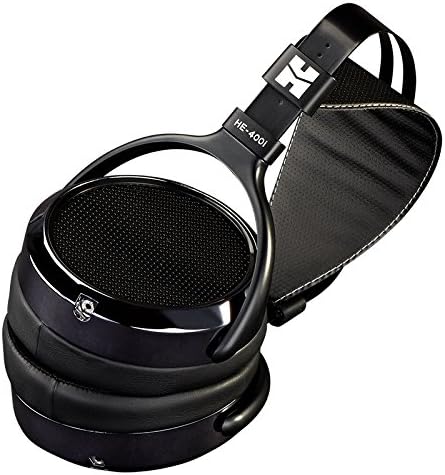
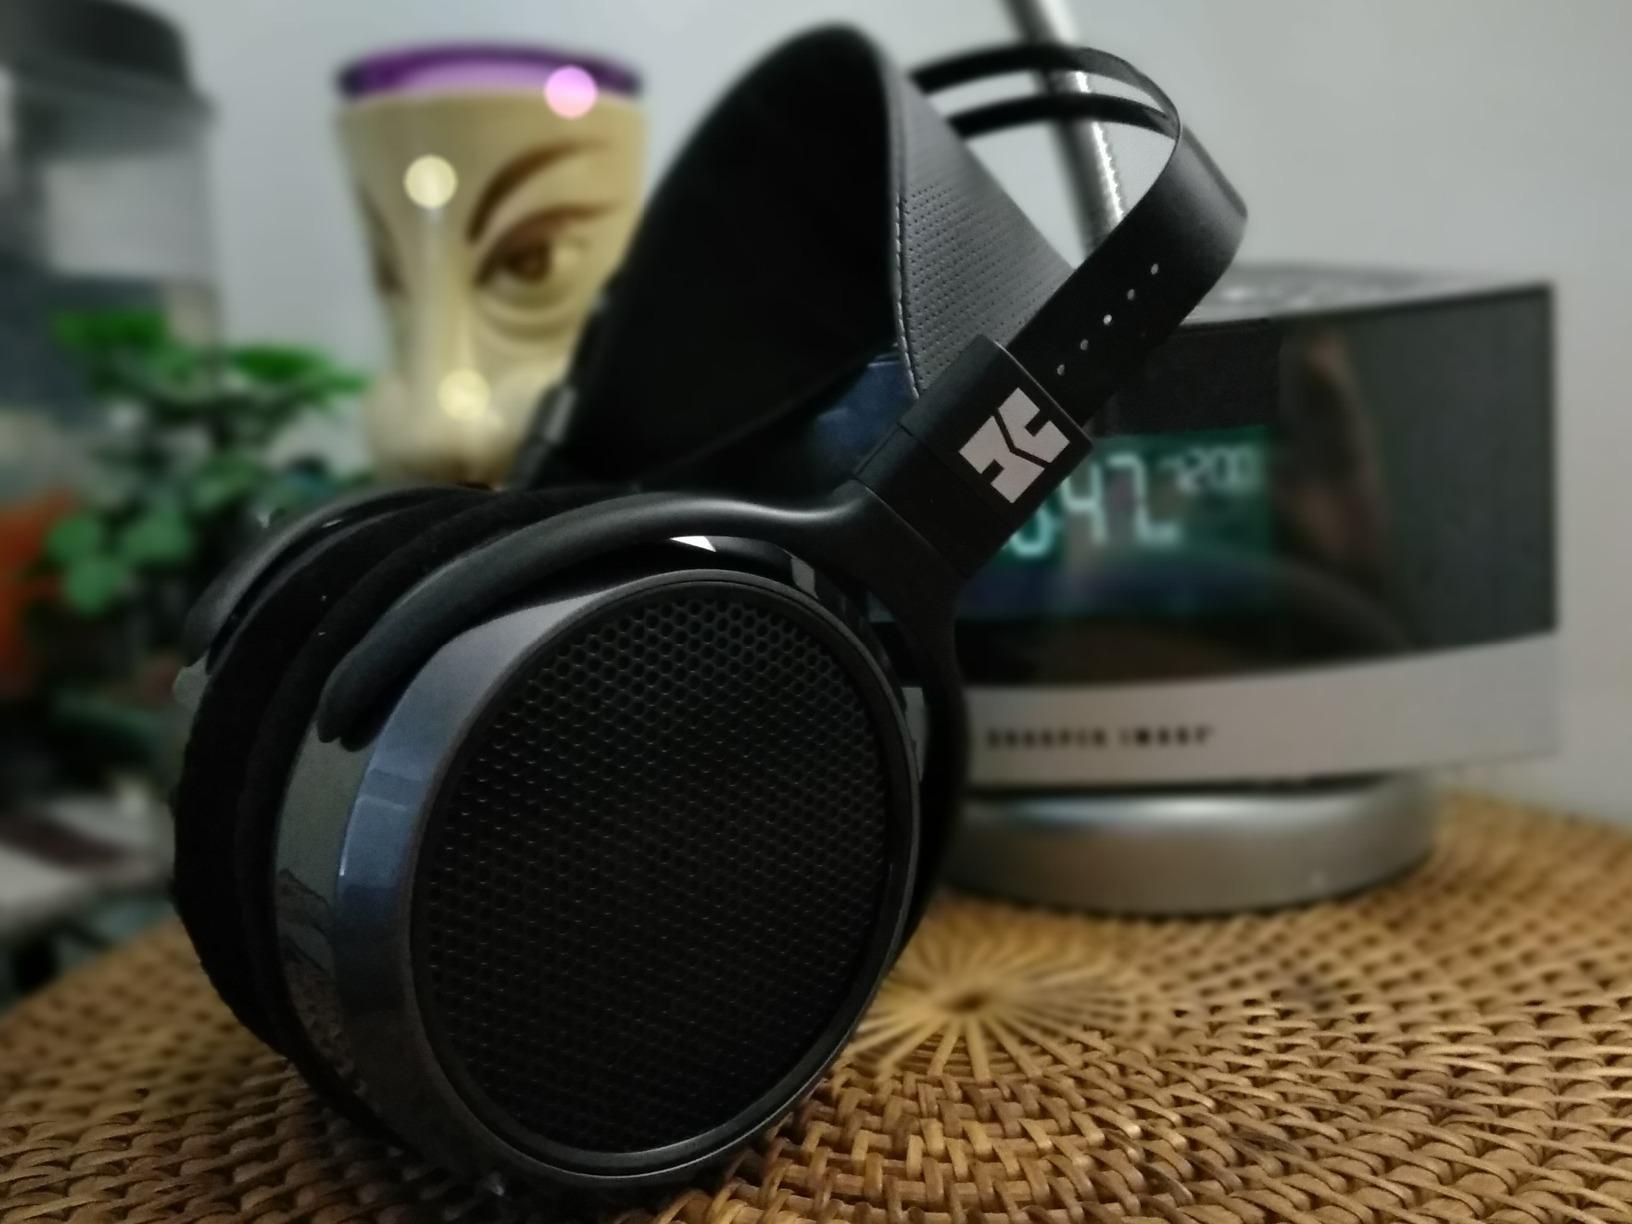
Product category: headphones
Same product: yes